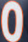
Number: 0